First Battle of the Marne order of battle

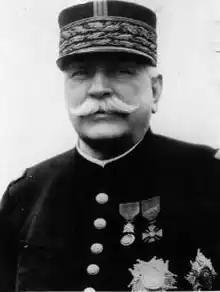
Joseph Joffre

Commander, Royal Artillery: Brigadier-General E. J. Phipps-Hornby